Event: Nepal Earthquake
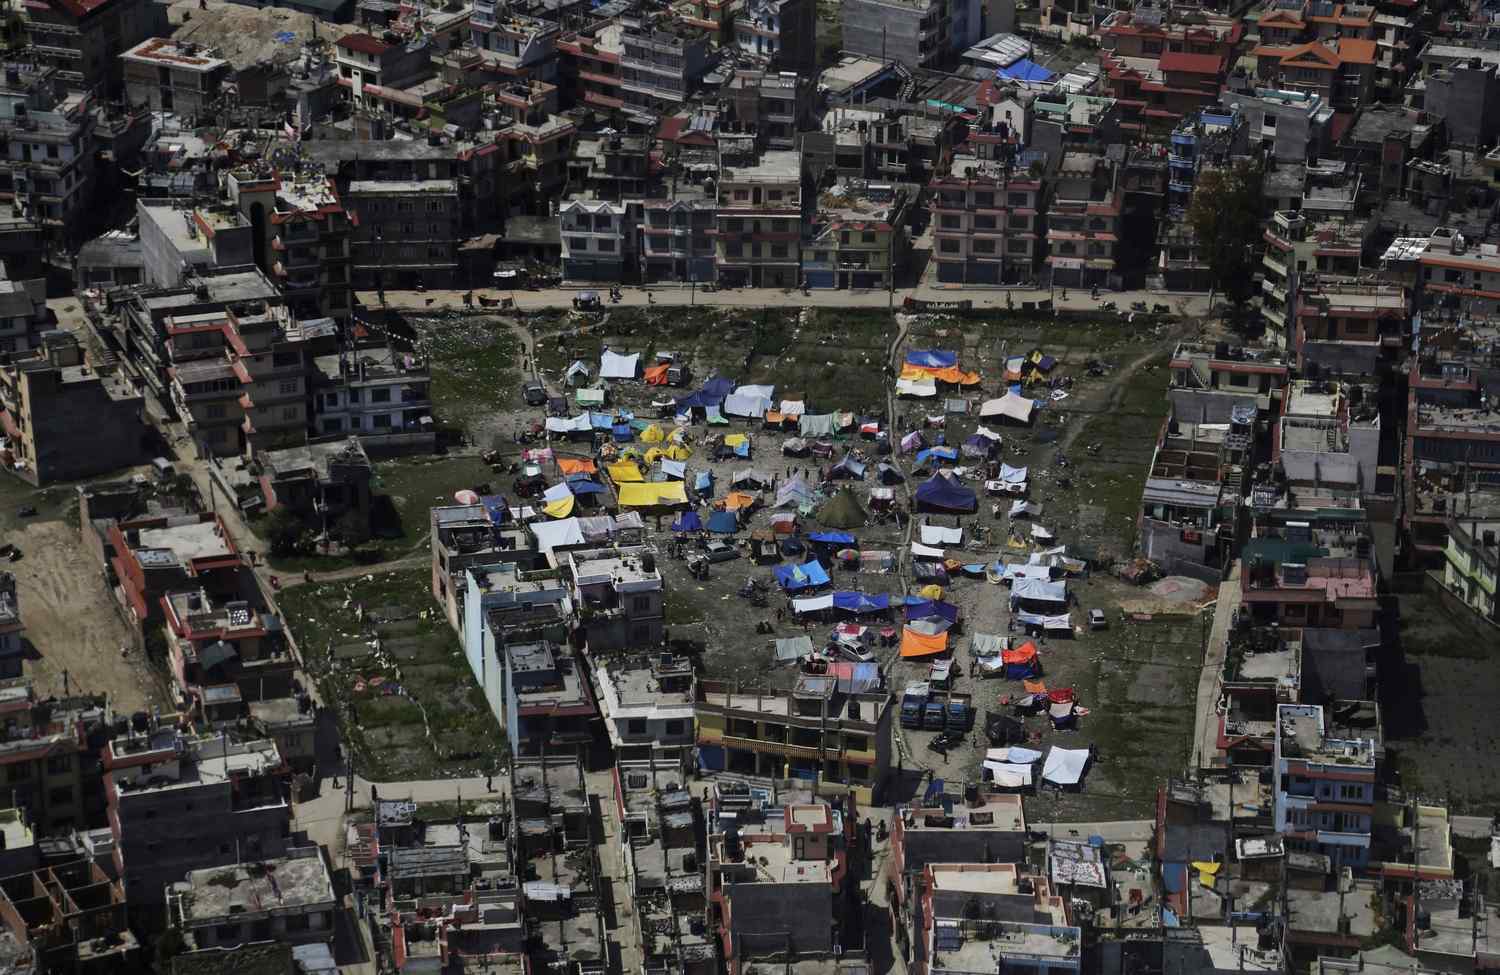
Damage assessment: damage